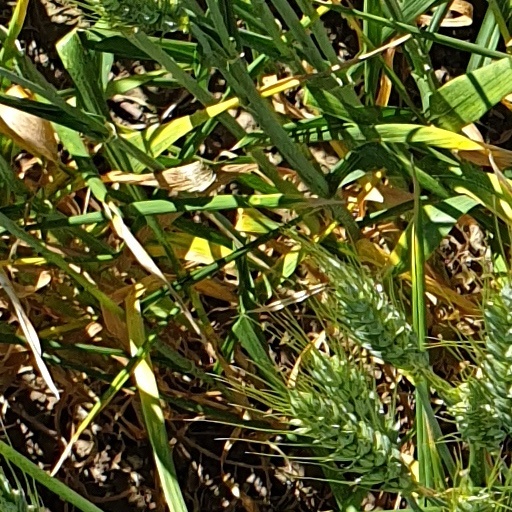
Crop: wheat